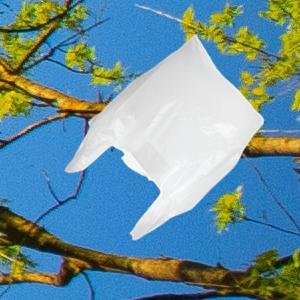
Label: plasticbags